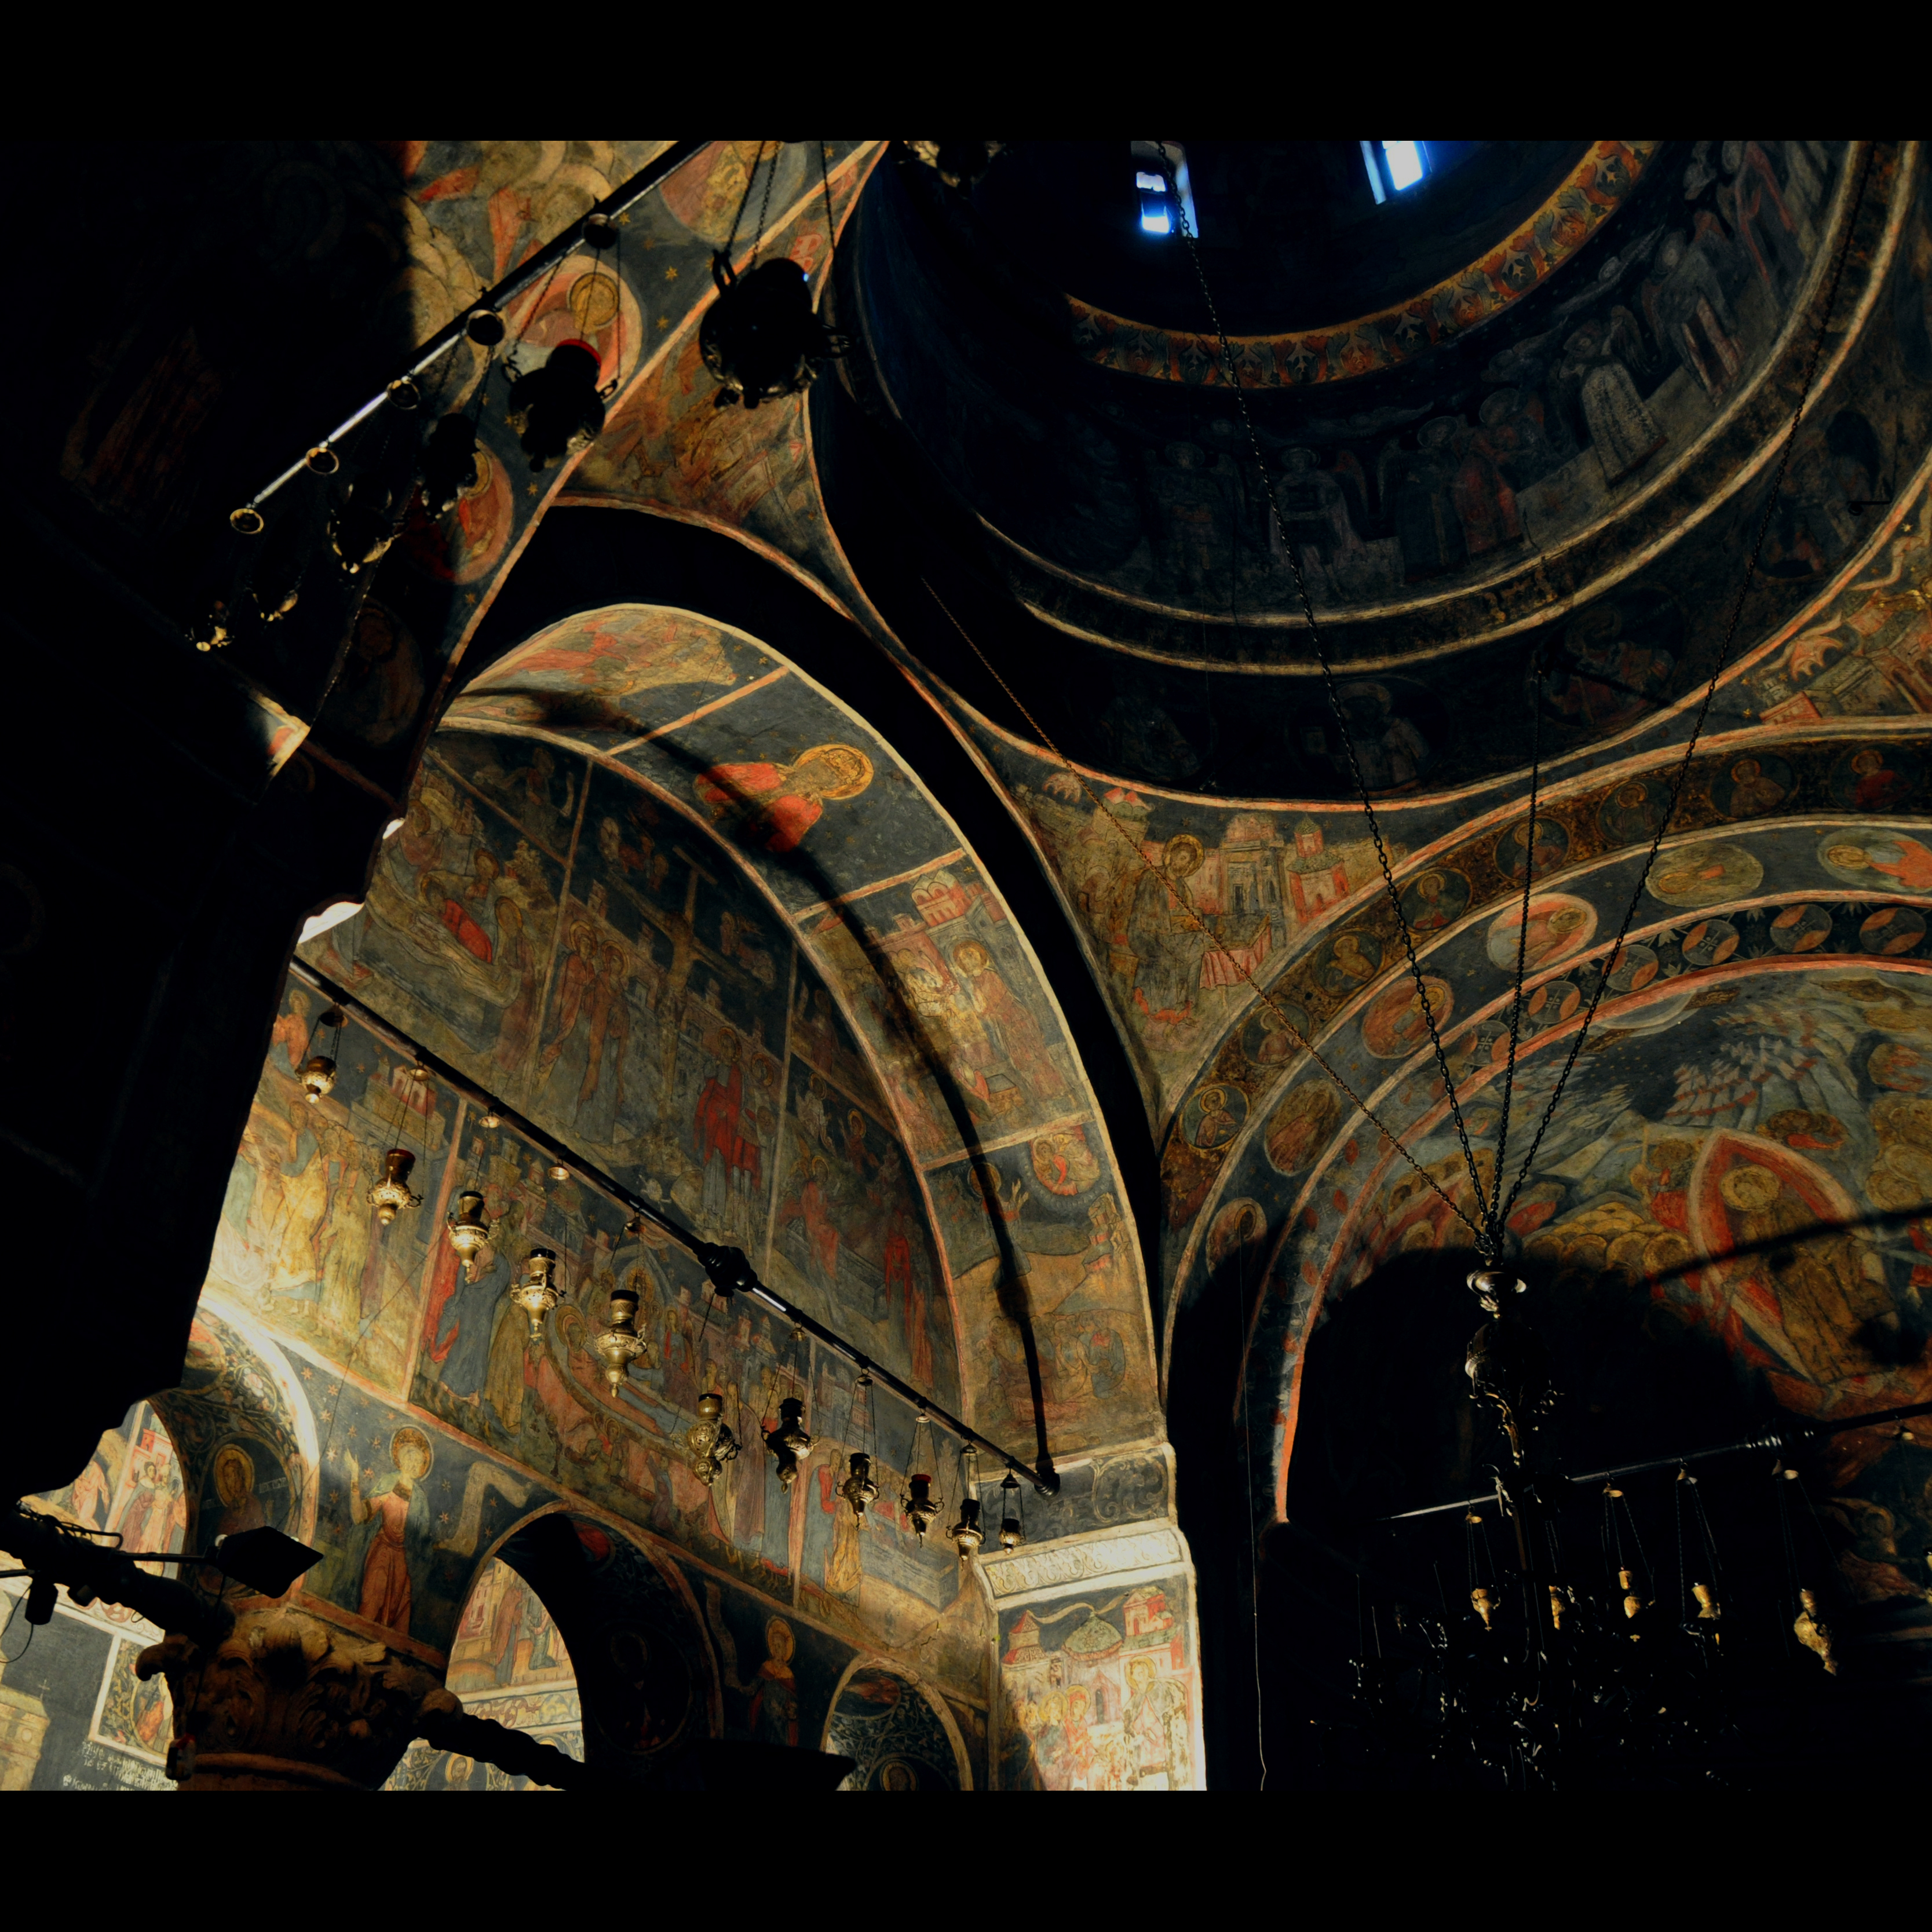
architecture, night, photography, building, photo, europe, arch, space, religion, darkness, church, christian, photos, religious, theatre, free, de, monastery, churches, fotografie, christianity, romana, arc, orthodox, eastern, romania, bucharest, convent, screenshot, bor, biserica, arhitectura, orthodoxy, romanian, ortodoxa, ortodox, manastirea, manastire, ortodoxia, ortodoxie, ecclesiastical, bisericeasc, cladire, edificiu, bucuresti, centrulvechi, lipscani, stavro, stavropoleos, brancovenesc, 1724, cre tinism, cre tin